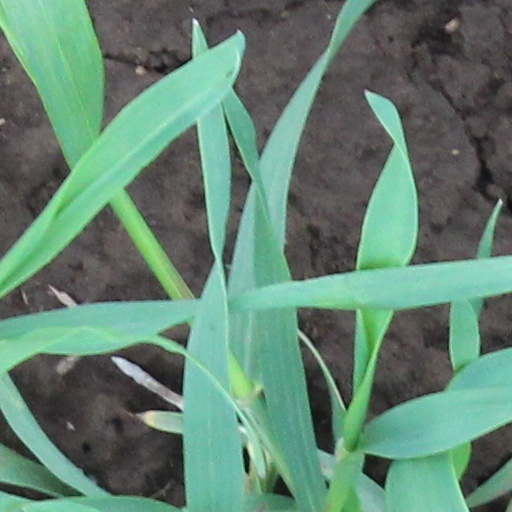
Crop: wheat